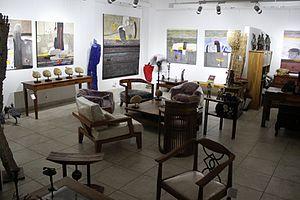
Intérieur de la galerie Arte de Dakar.
La galerie Arte est une galerie située à Dakar, Sénégal, fondée en 1996 par Joëlle le Bussy Fal et spécialisée dans la création de meubles et d'objets d'art africain contemporain. Elle possède une succursale à Saint-Louis du Sénégal depuis 2009.